Murasakino Station

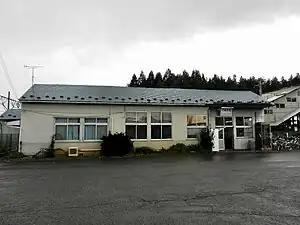
Murasakino Station, October 2011

is a railway station in the city of Kitakami, Iwate Prefecture, Japan, operated by East Japan Railway Company (JR East).